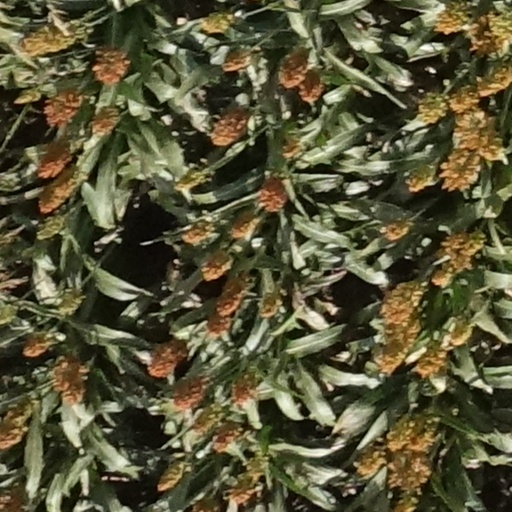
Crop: sorghum